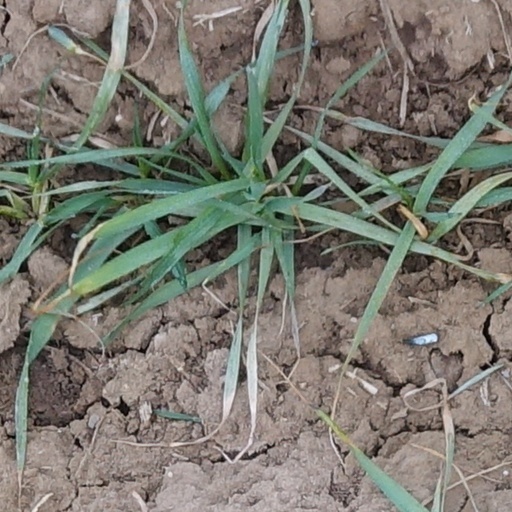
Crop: wheat